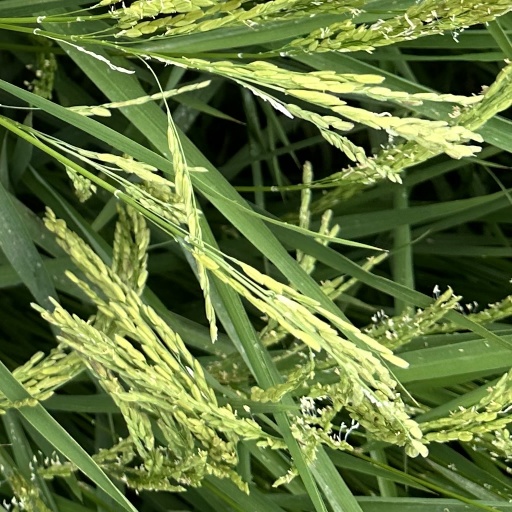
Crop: rice